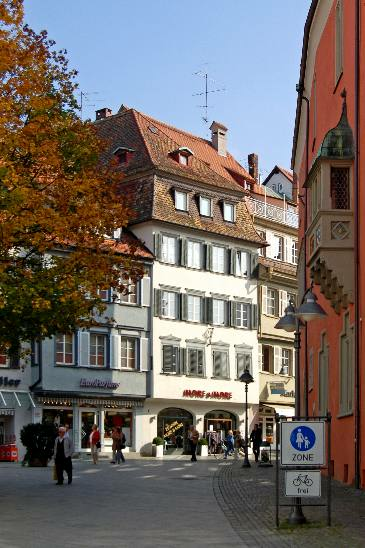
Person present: No